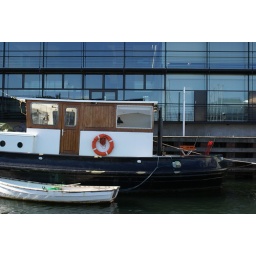
Old boat in front of a modern office building.